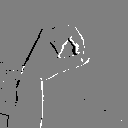
ASL letter: o